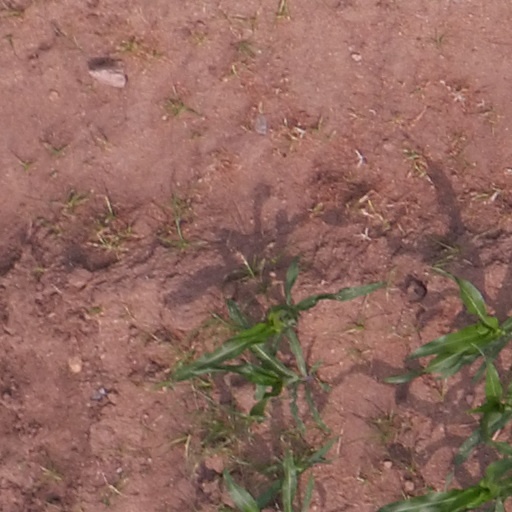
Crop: maize; corn